Scottish regiment

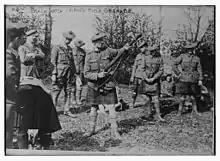
A member of the Black Watch fires a rifle grenade in 1917. In 2006, the Black Watch was reorganized into a battalion of the Royal Regiment of Scotland.

The following units were formerly a part of the British Army's Highland Brigade. The brigade was amalgamated into the Scottish Division in 1968.